Cliffs of Sangstrup

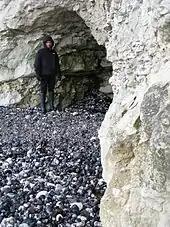
Waves have eroded a number of caves into the cliffs

It is possible – and legal for anyone – to search for fossils in the cliffs. New cliff material is exposed regularly due coastal erosion, prompting rock falls. Here and there corroded cannonball holes can be found in the cliffs, supposedly from target shooting performed by German warships during World War II.